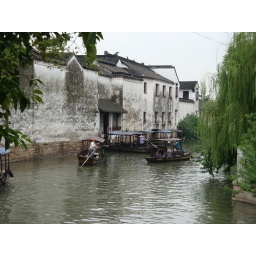
Typical houses and boats on a canal in Suzhou.